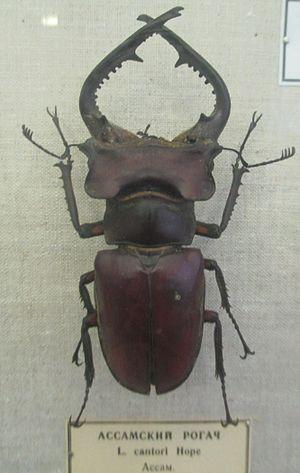
Musée zoologique de Saint-Pétersbourg: Lucanus cantori originaire de l'Assam.
Lucanus cantori est une espèce d'insectes coléoptères de la famille des Lucanidae, sous-famille des Lucaninae, et du genre Lucanus, que l'on rencontre en Assam, à Darjeeling et au Bhoutan.